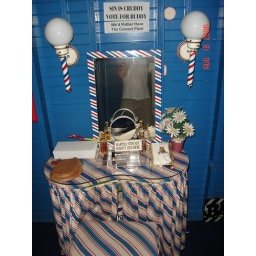
Dressing table in 1st floor bathroom